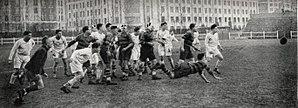
C.A.S.G.-Montauban (10-14), en février 1938 au Stade Jean-Bouin, relance du demi de mêlée montalbanais (rayé) à ses arrières.
L'Union sportive montalbanaise ou US Montauban Sapiac est un club de rugby à XV français basé à Montauban. Champion de France en 1967, il participe actuellement au championnat de PRO D2.